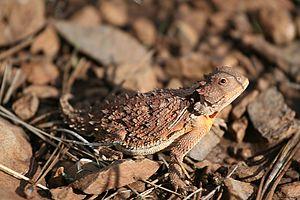
Phrynosoma hernandesi est une espèce de sauriens de la famille des Phrynosomatidae.